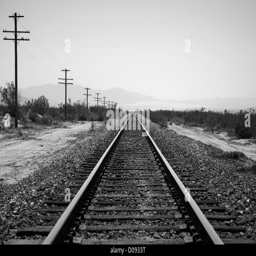
railroad track towards the horizon